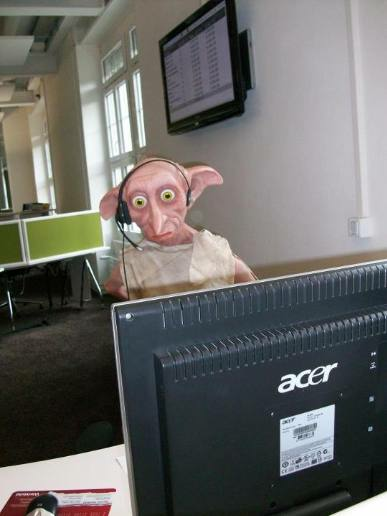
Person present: Yes